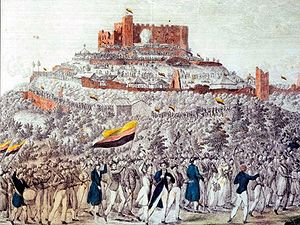
Tysklands flag / Historie / Farvernes oprindelse
Flag i de tyske farver, men med rækkefølgen gult, rødt, sort benyttet under Hambacher Fest i maj 1832.
"Tysklands flag er en vandret delt trikolore i farverne sort over rødt over gult. Den gule farve omtales på tysk som ""guld"" og skal være en mørk gul-gylden farvetone. Det er i størrelsesforholdet 3:5.